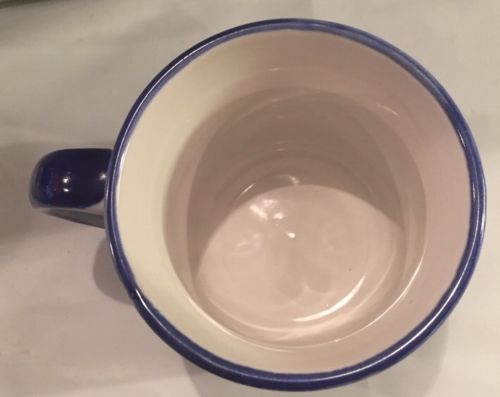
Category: mug